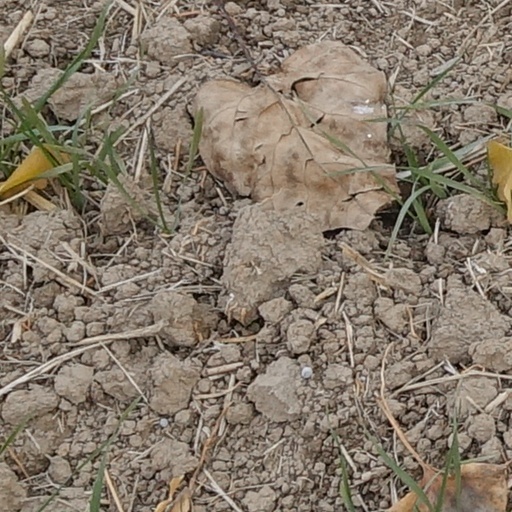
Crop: wheat